Portrait of Joachim Murat

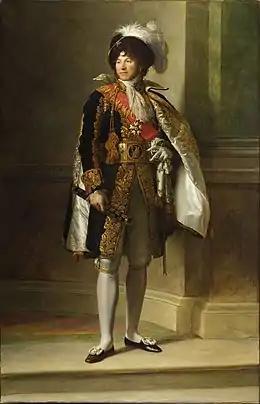
"Portrait of Joachim Murat" (1808) by François Gerard

Portrait of Joachim Murat is an oil-on-canvas painting created in 1808 by the French painter François Gérard. It depicts general Joachim Murat. It is held in Room 54 of the National Museum of Capodimonte, in Naples.